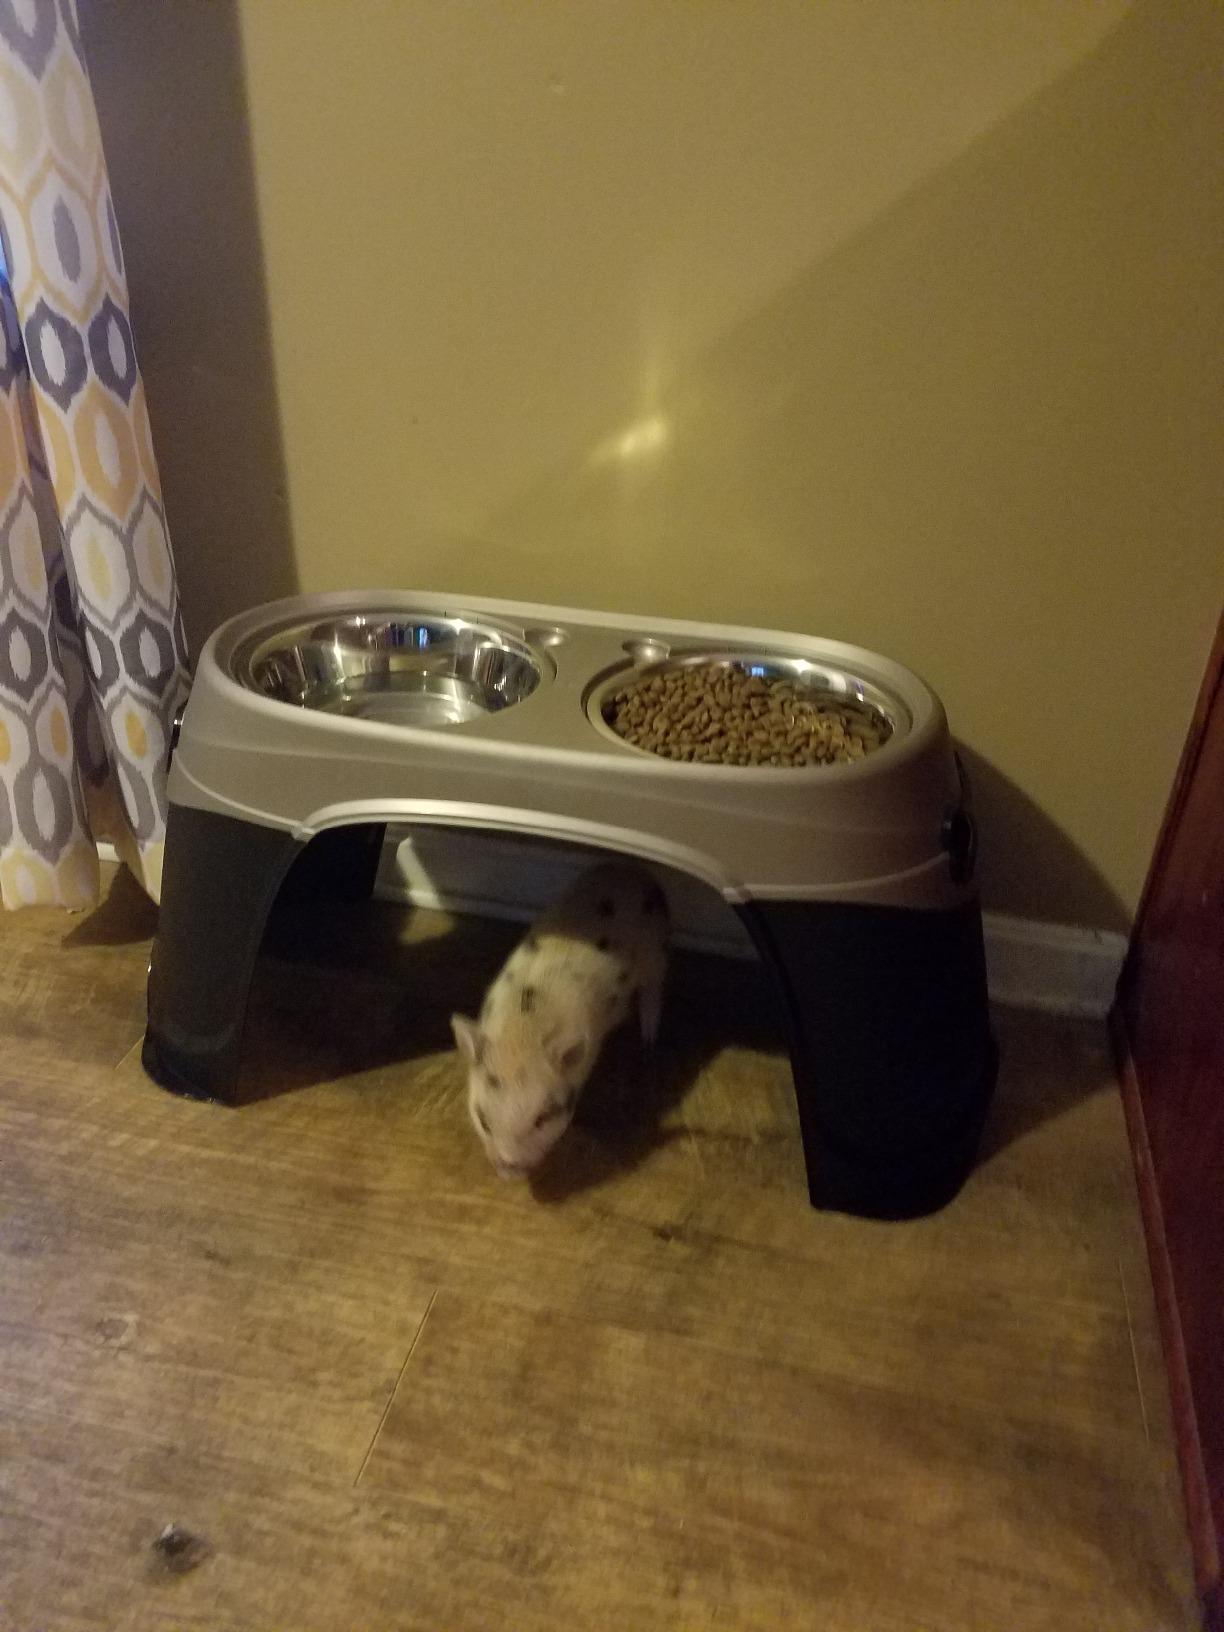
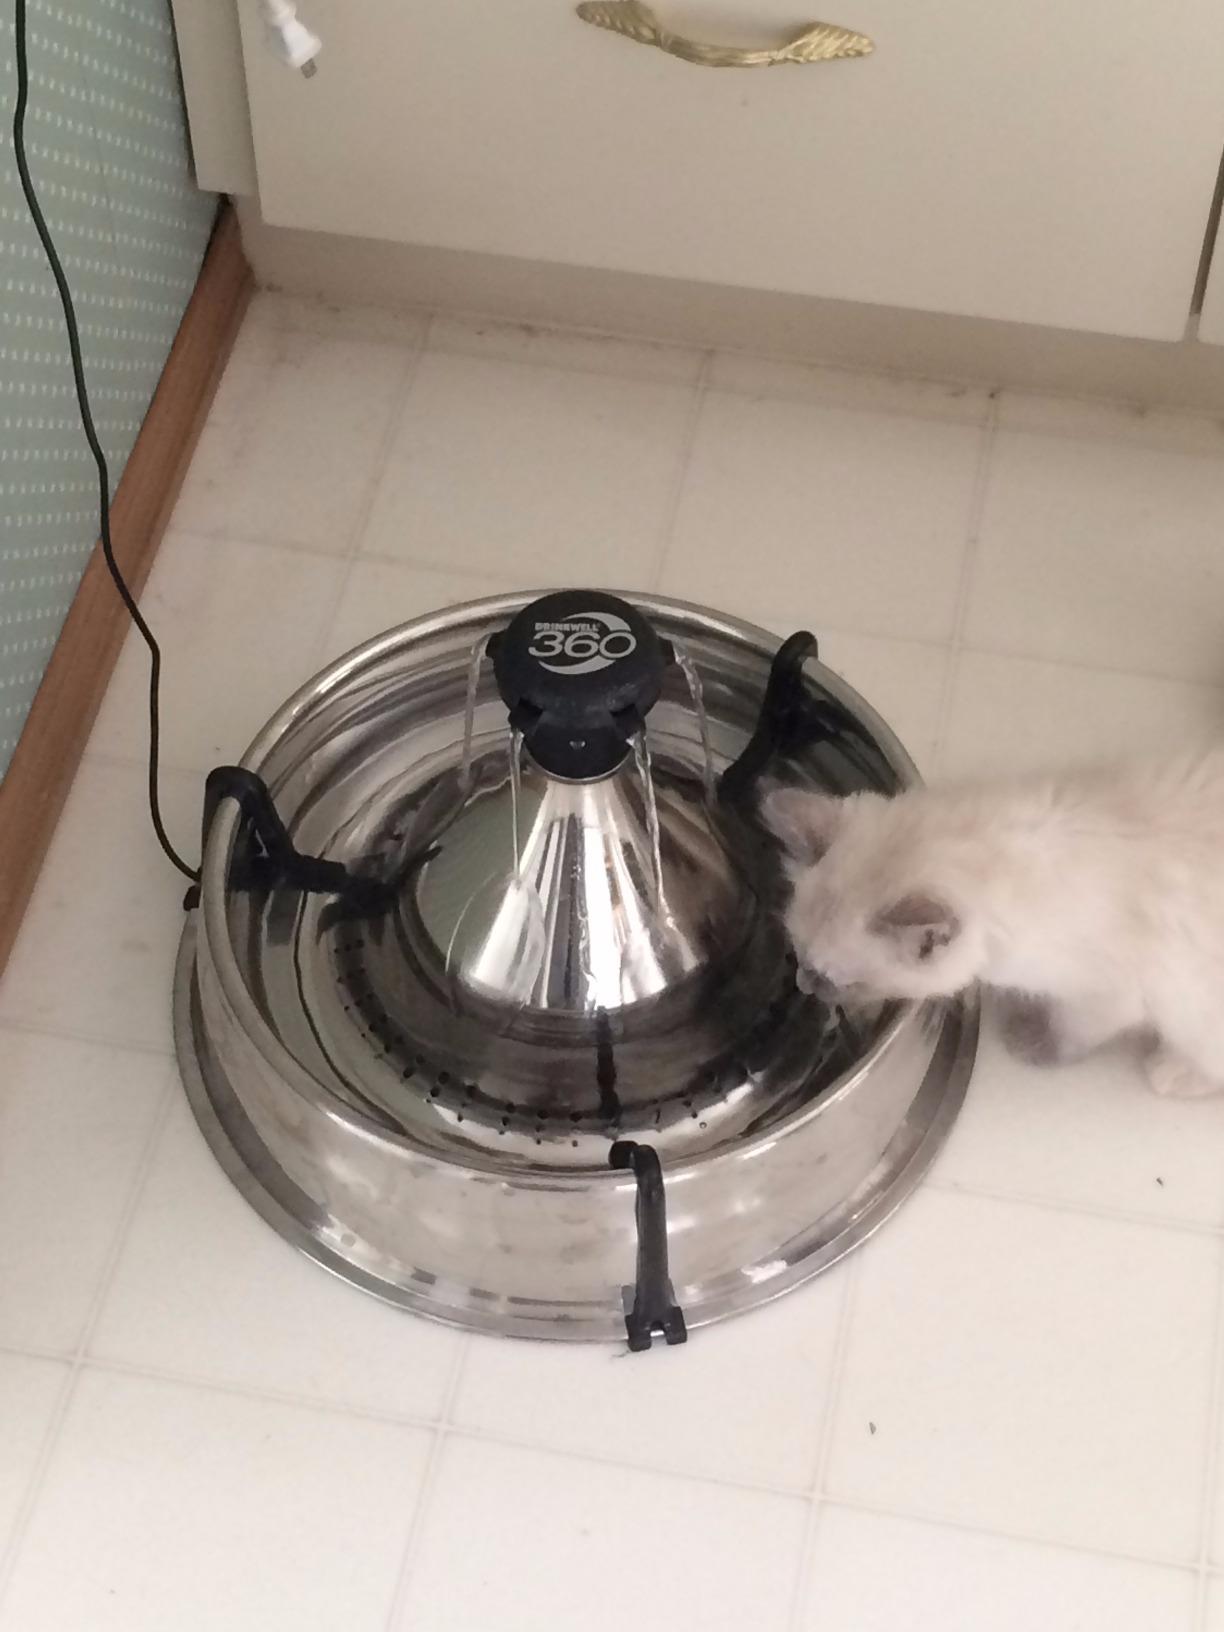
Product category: items_bowl
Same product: no